Gmina Jarocin, Podkarpackie Voivodeship

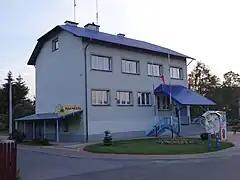
Gmina Office

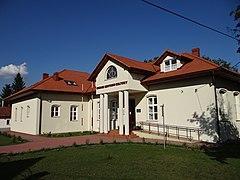
Gmina Cultural Centre

Gmina Jarocin is a rural gmina (administrative district) in Nisko County, Subcarpathian Voivodeship, in south-eastern Poland. Its seat is the village of Jarocin, which lies approximately east of Nisko and north of the regional capital Rzeszów.